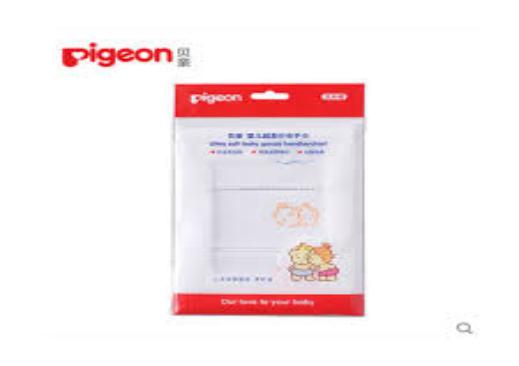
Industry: Necessities